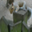
Label: squirrel